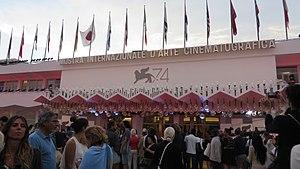
La Mostra de Venise 2017, 74ᵉ édition du festival international du film de Venise, est un festival cinématographique qui a eu lieu du 30 août au 9 septembre 2017 à Venise, en Italie.